Southampton Airport

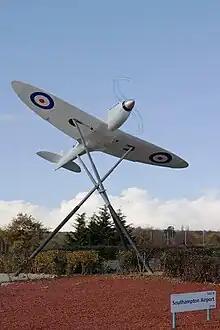
Two-thirds scale model Supermarine Spitfire prototype K5054 at Southampton Airport

After the war, the site became a transit camp for refugees, mainly Russian, who wished to sail to America from the port of Southampton. Shipping companies Cunard and White Star Line (the Oceanic Steam Navigation Company), together with the Canadian Pacific Railway, formed the Atlantic Park Hostel Company to house them temporarily. In 1921, the hangars were converted into dormitories, kitchens and dining rooms.